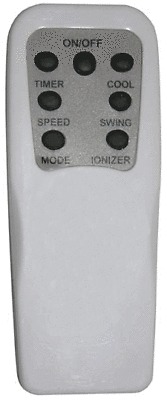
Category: fan